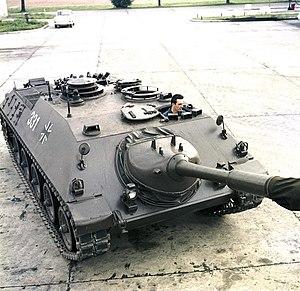
Le Kanonenjagdpanzer était un chasseur de chars allemand de la guerre froide équipé d'un canon antichar de 90mm, provenant de chars M47 Patton obsolètes. Son design était très similaire à celui du Jagdpanzer IV de la Seconde Guerre mondiale. Le Ru 251, un projet de char léger de reconnaissance, est basé sur son châssis.